Regalian

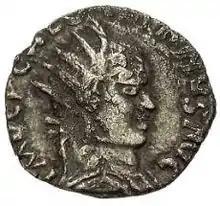
Another antoninianus of Regalian

The "Historia Augusta" states that Regalian was a military commander, "dux", in Illyricum, promoted to this post by emperor Valerian (253–260) but also that he was proclaimed emperor by his troops in Moesia, a neighbouring region. This information cannot be regarded as reliable, especially given that it is anachronistic: the position of "dux Illyrici" did not yet exist at the time of Regalian. Given his wife's high rank, it is more likely that Regalian was a provincial governor, perhaps of Pannonia Superior. These provinces along the Danube suffered from frequent barbarian raids, which often left them at odds with the central imperial government. Shortly prior to Regalianus' own claim to imperial power, the usurper Ingenuus had been proclaimed in the region in 260, but he had quickly been defeated by the reigning emperor, Gallienus (253–268). It is not clear how much time transpired between the revolt of Ingenuus and Regalian's own acclamation, or if Regalian was involved in the preceding revolt, though most scholars agree that there was an extended hiatus between them. This makes it unclear when exactly Regalian was acclaimed emperor and also, given that he held out for several months, when he died. He was proclaimed emperor either late in 260 or in 261, and his claim to imperial power ended with his defeat and death after several months, either in 260 or 261.